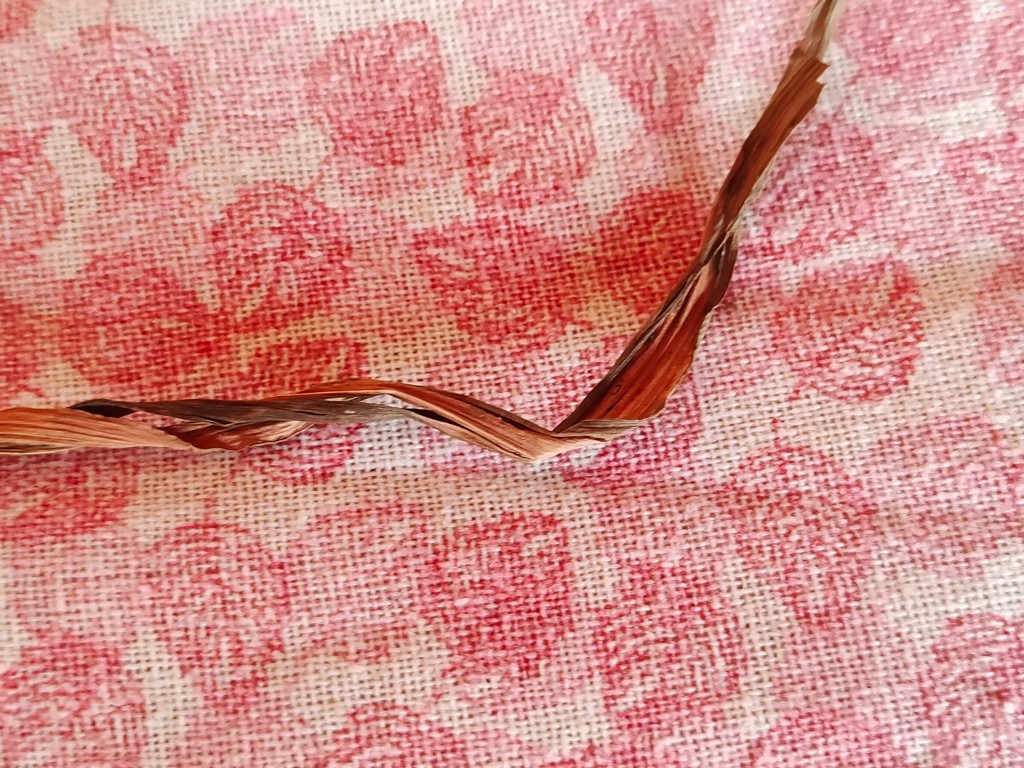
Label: Dried